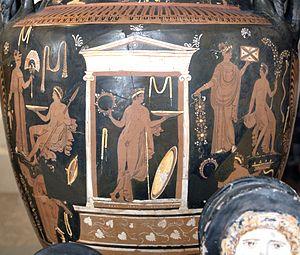
Naiskos. Face B du «
Le groupe des vases funéraires apuliens peints est un complexe cohérent de 29 vases, plat, assiettes, fragments de vases et groupes de fragments. Ces pièces font partie de la collection d'antiquités de l'Altes Museum de Berlin. L'ensemble consiste en vases en partie surdimensionnés et précieux, richement ornés avec des figures du « style riche » de la céramique à figures rouges d'Apulie. Des pièces de qualité moyenne ou inférieure les accompagnent. Ces pièces proviennent vraisemblablement de la fouille sauvage d'une tombe pendant la deuxième moitié du XXᵉ siècle.